Korean–Jurchen border conflicts

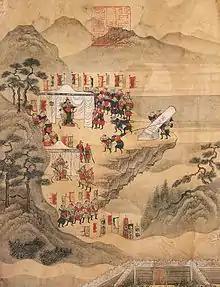
General Yun Kwan (1040–1111) and his army.

The Jurchens in the Yalu River region were tributaries of Goryeo since the reign of Taejo of Goryeo (r. 918-943), who called upon them during the wars of the Later Three Kingdoms period. Taejo relied heavily on a large Jurchen cavalry force to defeat Later Baekje. The Jurchens switched allegiances between the Liao and Goryeo multiple times depending on which they deemed the most appropriate. The Liao and Goryeo competed to gain the allegiance of Jurchen settlers who effectively controlled much of the border area beyond Goryeo and Liao fortifications. These Jurchens offered tribute but expected to be rewarded richly by the Goryeo court in return. However the Jurchens who offered tribute were often the same ones who raided Goryeo's borders. In one instance, the Goryeo court discovered that a Jurchen leader who had brought tribute had been behind the recent raids on their territory. The frontier was largely outside of direct control and lavish gifts were doled out as a means of controlling the Jurchens. Sometimes Jurchens submitted to Goryeo and were given citizenship. Goryeo inhabitants were forbidden from trading with Jurchens.